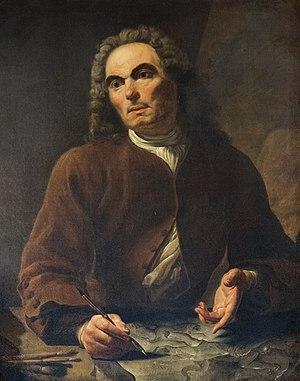
La rue Rivals est une rue du centre historique de Toulouse, en France. Elle se trouve entre les quartiers Arnaud-Bernard et Saint-Georges, dans le secteur 1 de la ville. Elle appartient au secteur sauvegardé de Toulouse.